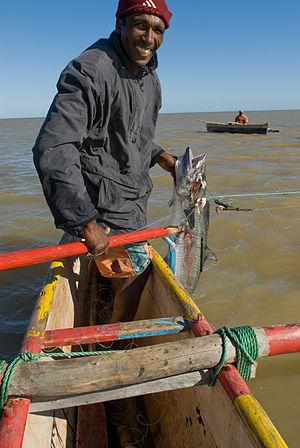
Pêcheur Vézo capturant un Thazard à l'embouchure du fleuve Onilahi dans la baie de Saint Augustin
Les Vézos, parfois appelés les « nomades de la mer », forment un peuple de Madagascar qui occupait autrefois toute la côte Ouest de la grande île et vivant essentiellement de la pêche. Les Vezo sont l'une des dernières ethnies nomades du pays. Pêcheurs, ils partent loin de leur village. Durant cette période, ils bivouaquent dans les dunes, utilisant la voile carrée de leur pirogue comme toile de tente. Les Vezo sont aujourd'hui localisés autour de la ville de Tuléar.